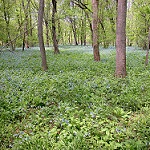
Label: forest